Breast hypertrophy

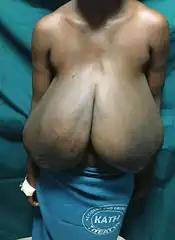
A case of breast hypertrophy at Komfo Anokye Teaching Hospital, Ghana

Breast hypertrophy is a rare medical condition of the breast connective tissues in which the breasts become excessively large. The condition is often divided based on the severity into two types, macromastia and gigantomastia. Hypertrophy of the breast tissues may be caused by increased histologic sensitivity to certain hormones such as female sex hormones, prolactin, and growth factors. Breast hypertrophy is a benign "progressive" enlargement, which can occur in both breasts (bilateral) or only in one breast (unilateral). It was first scientifically described in 1648.